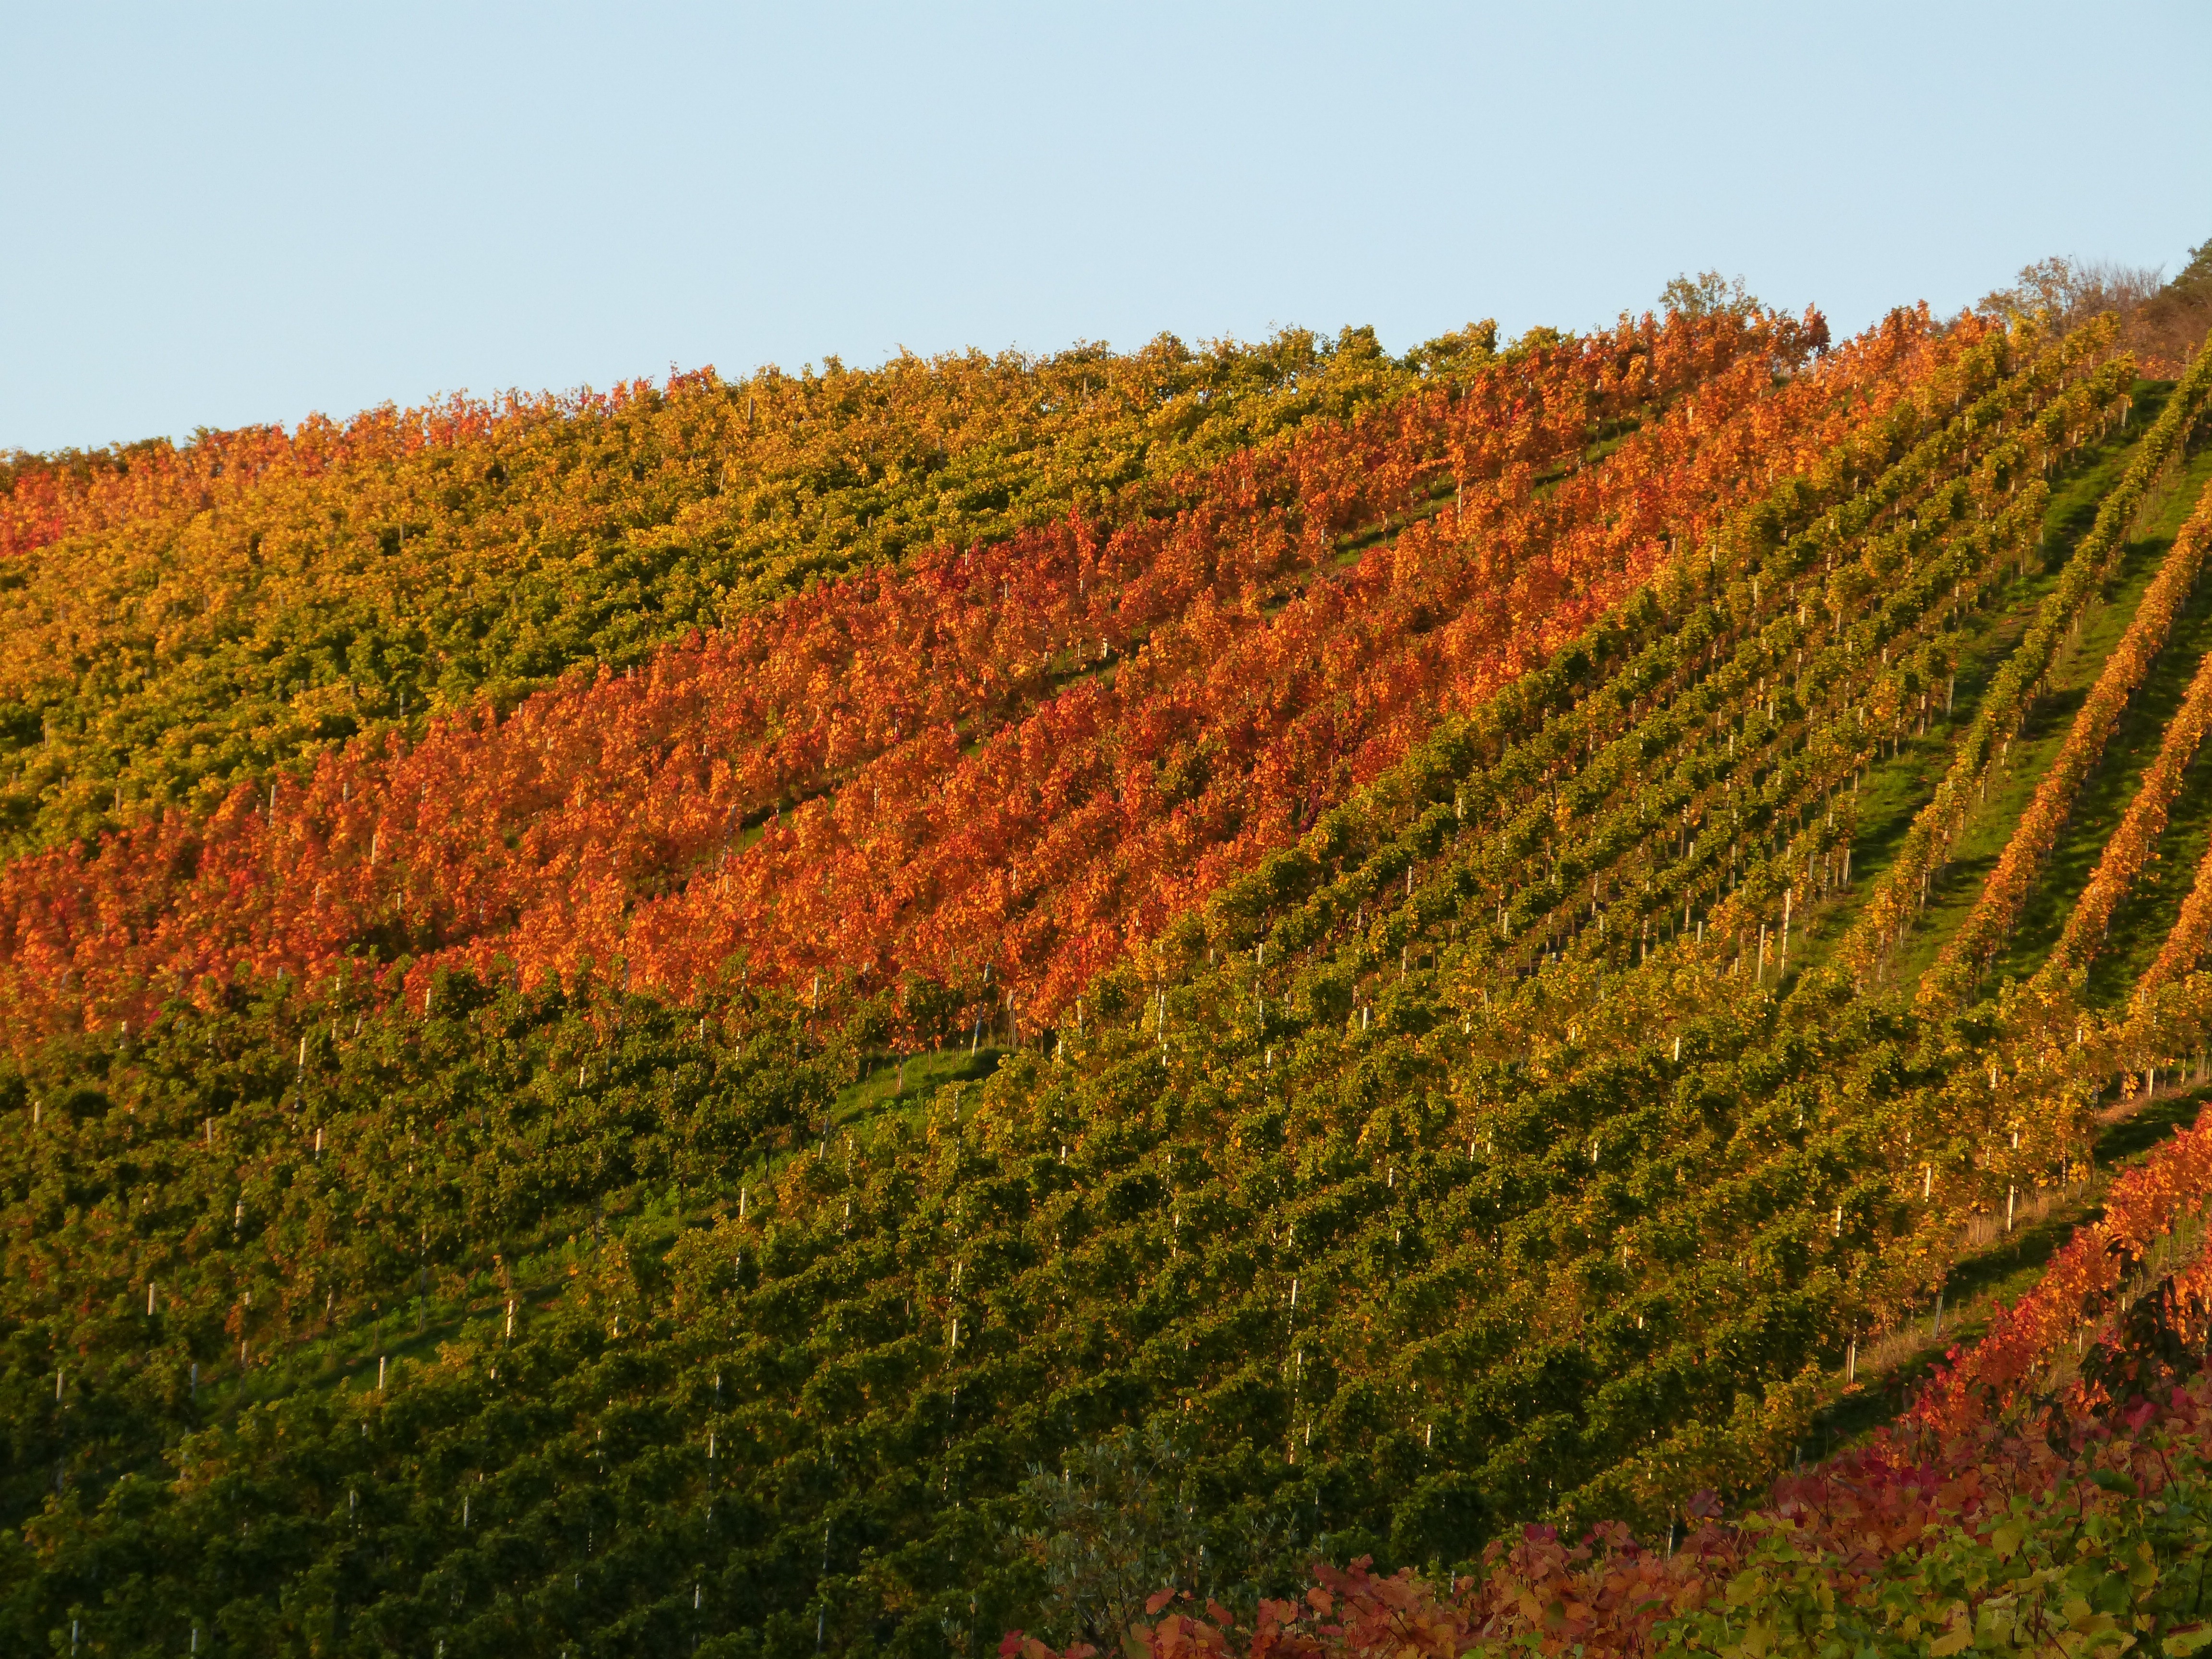
landscape, tree, nature, forest, grass, mountain, plant, vineyard, wine, field, meadow, prairie, leaf, hill, flower, valley, autumn, soil, agriculture, season, ridge, vines, grassland, vegetation, shrub, grapes, plateau, ecosystem, winegrowing, rebstock, rural area, biome, woody plant